Question: Please indicate a possible affordance area of baseball bat that can be used for holding
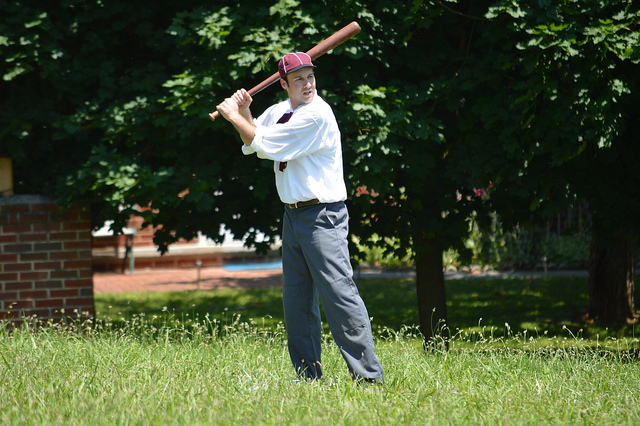
Answer: [199.5, 80, 256.5, 130]